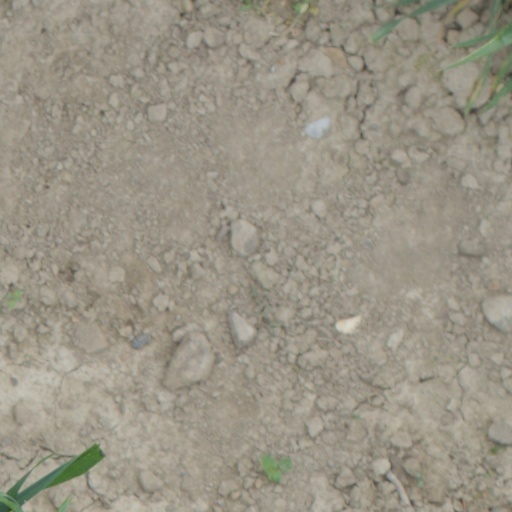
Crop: wheat